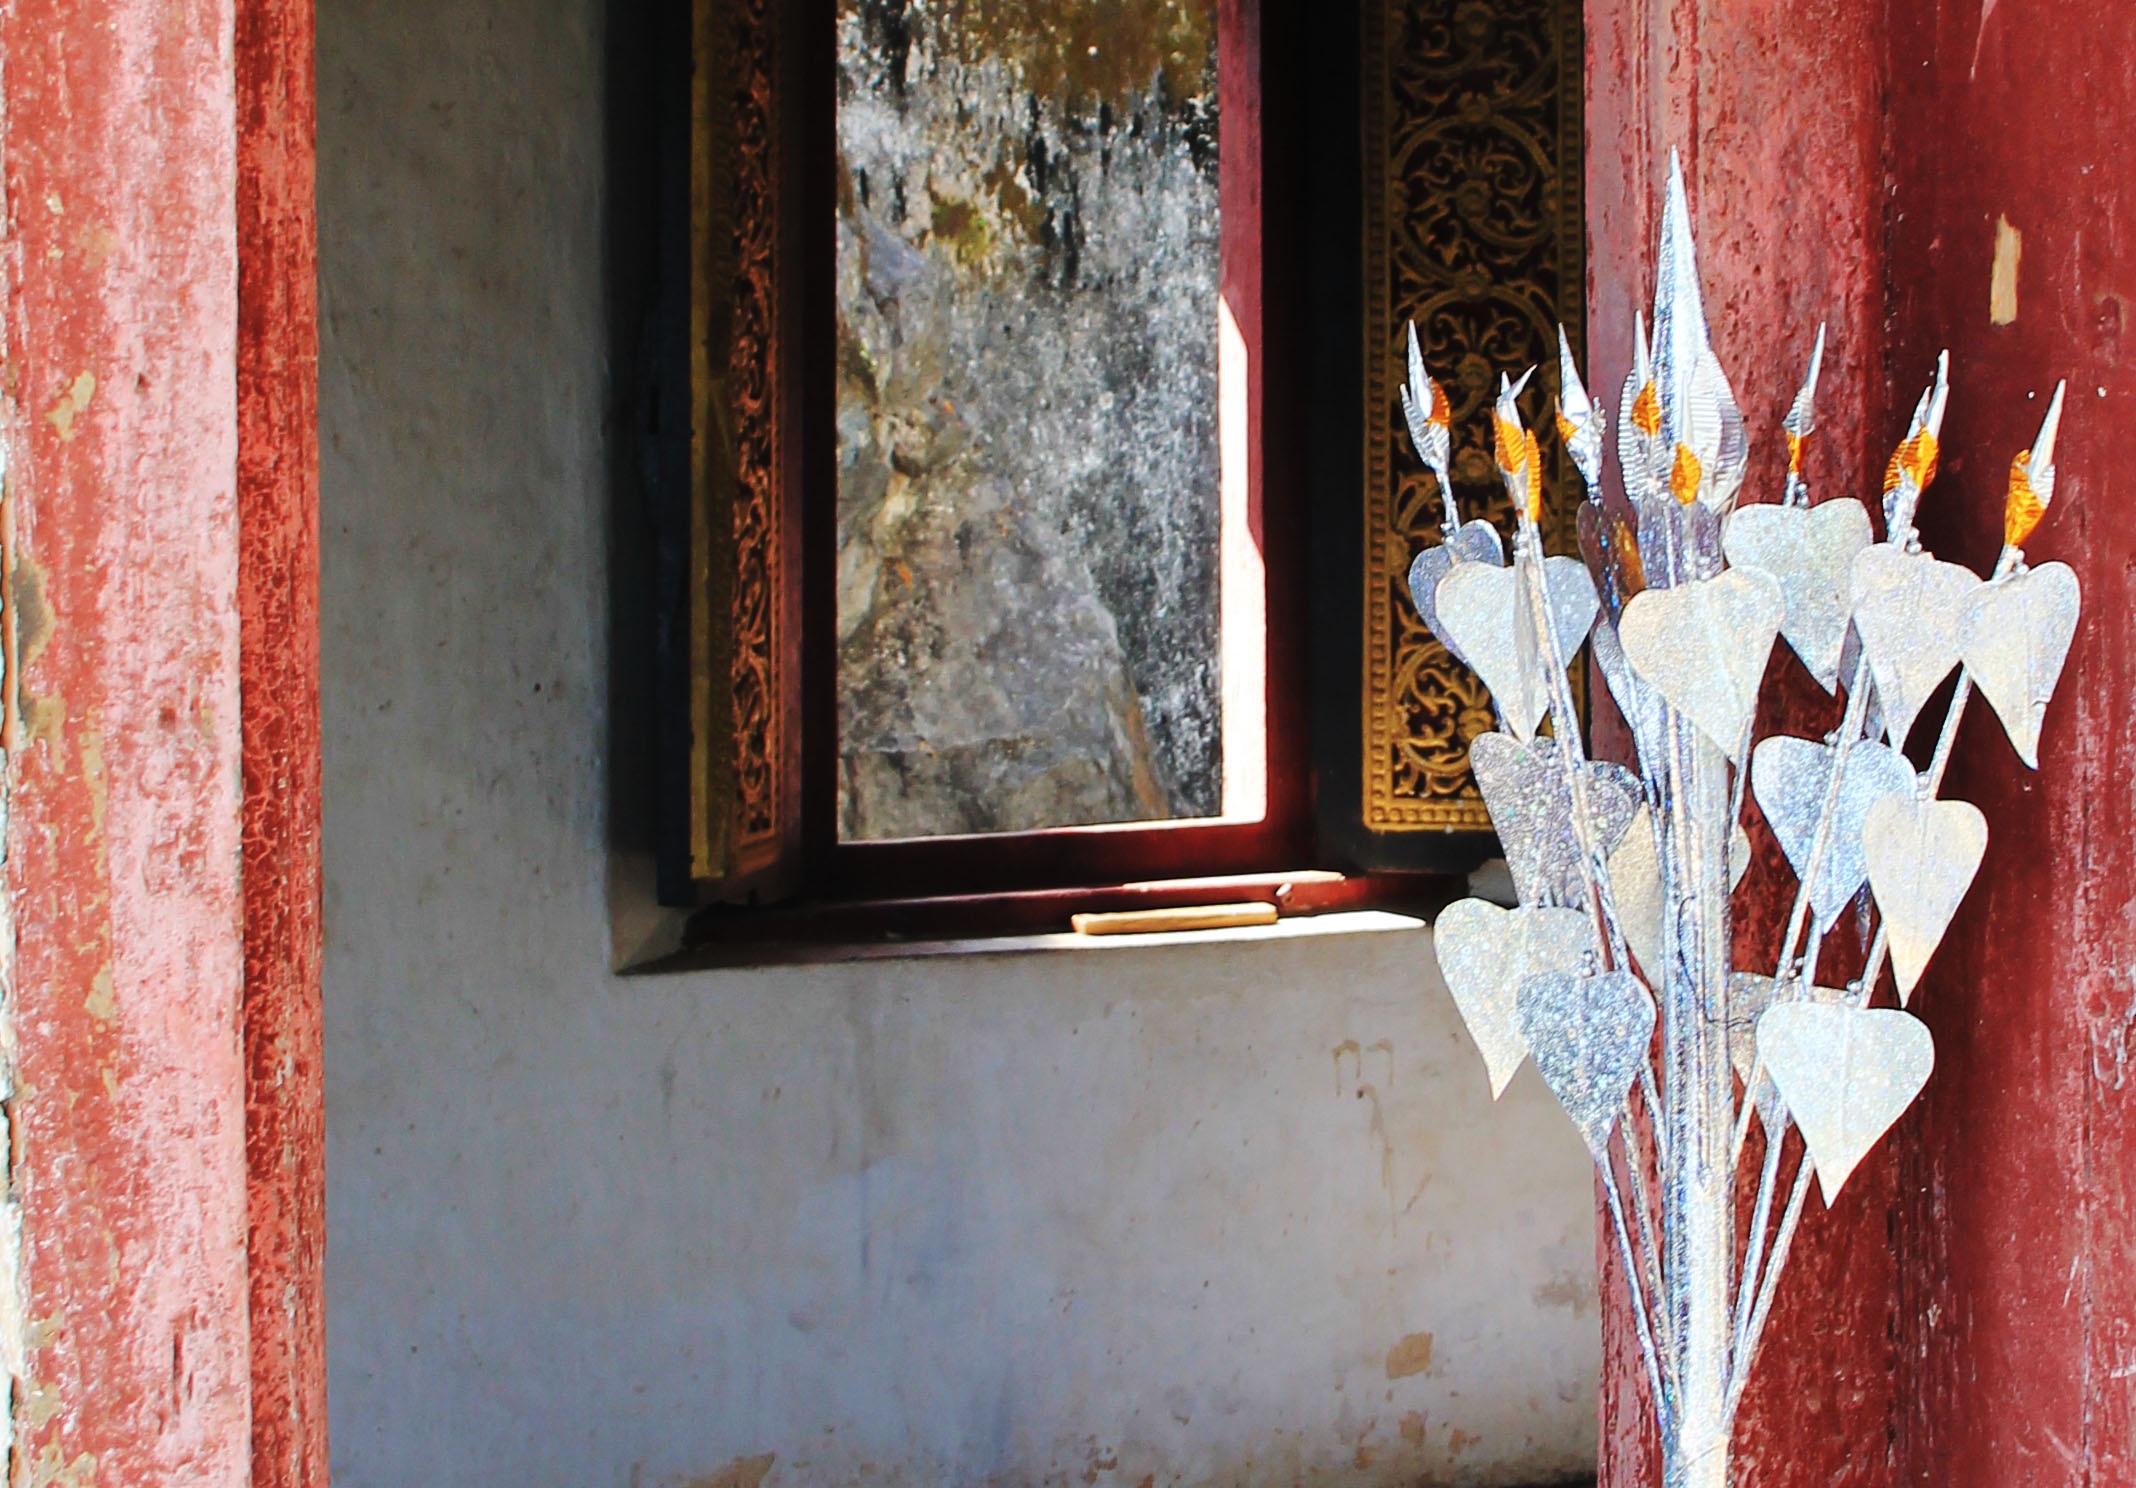
wood, house, interior, window, home, wall, bouquet, red, color, space, cozy, residence, living room, residential, room, pink, lifestyle, decor, apartment, painting, arrangement, living, art, indoors, design, temple, style, elegant, domestic, area, contemporary, elegance, living room interior, stylish, comfortable, designed